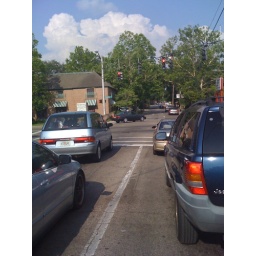
Hard to see, but two dogs in the front two cars were exchanging excited nonverbals.